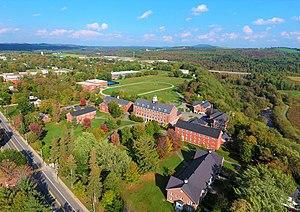
Le Stanstead College est une école secondaire anglophone, privée et indépendante, située à Stanstead dans la province de Québec au Canada.